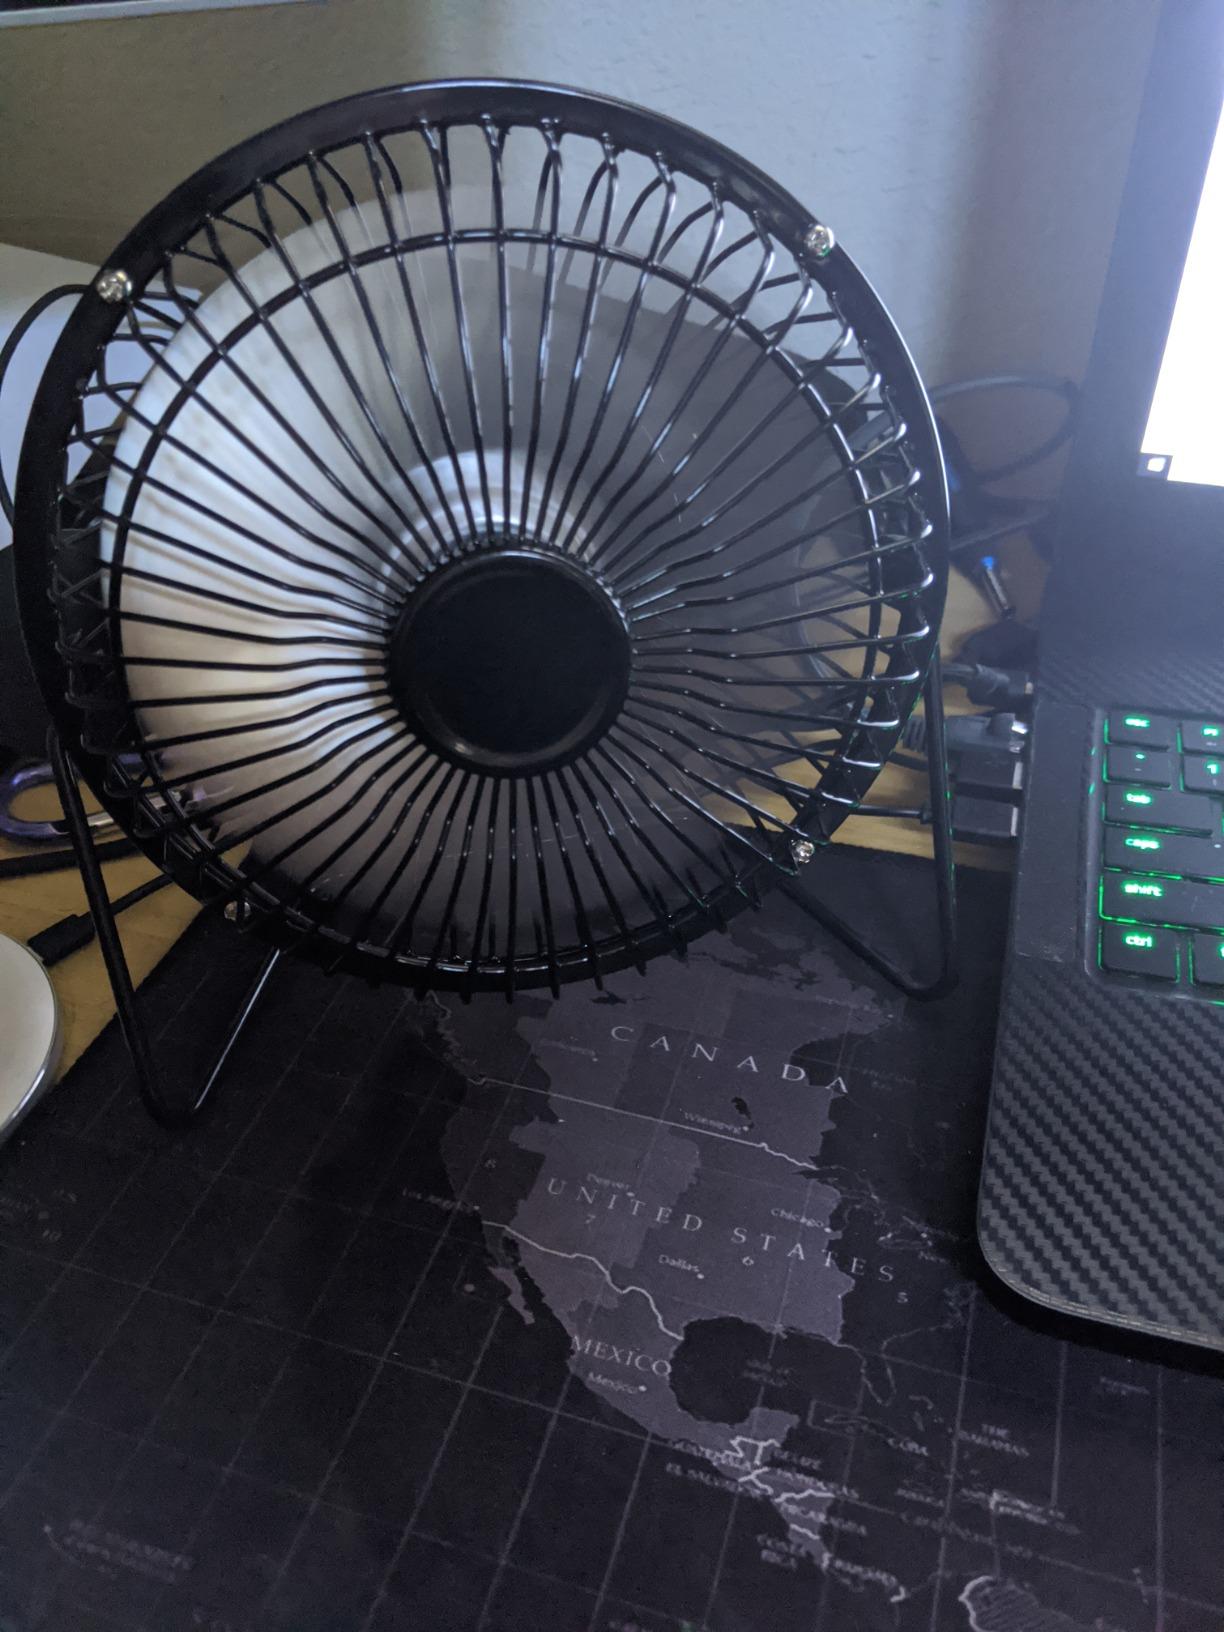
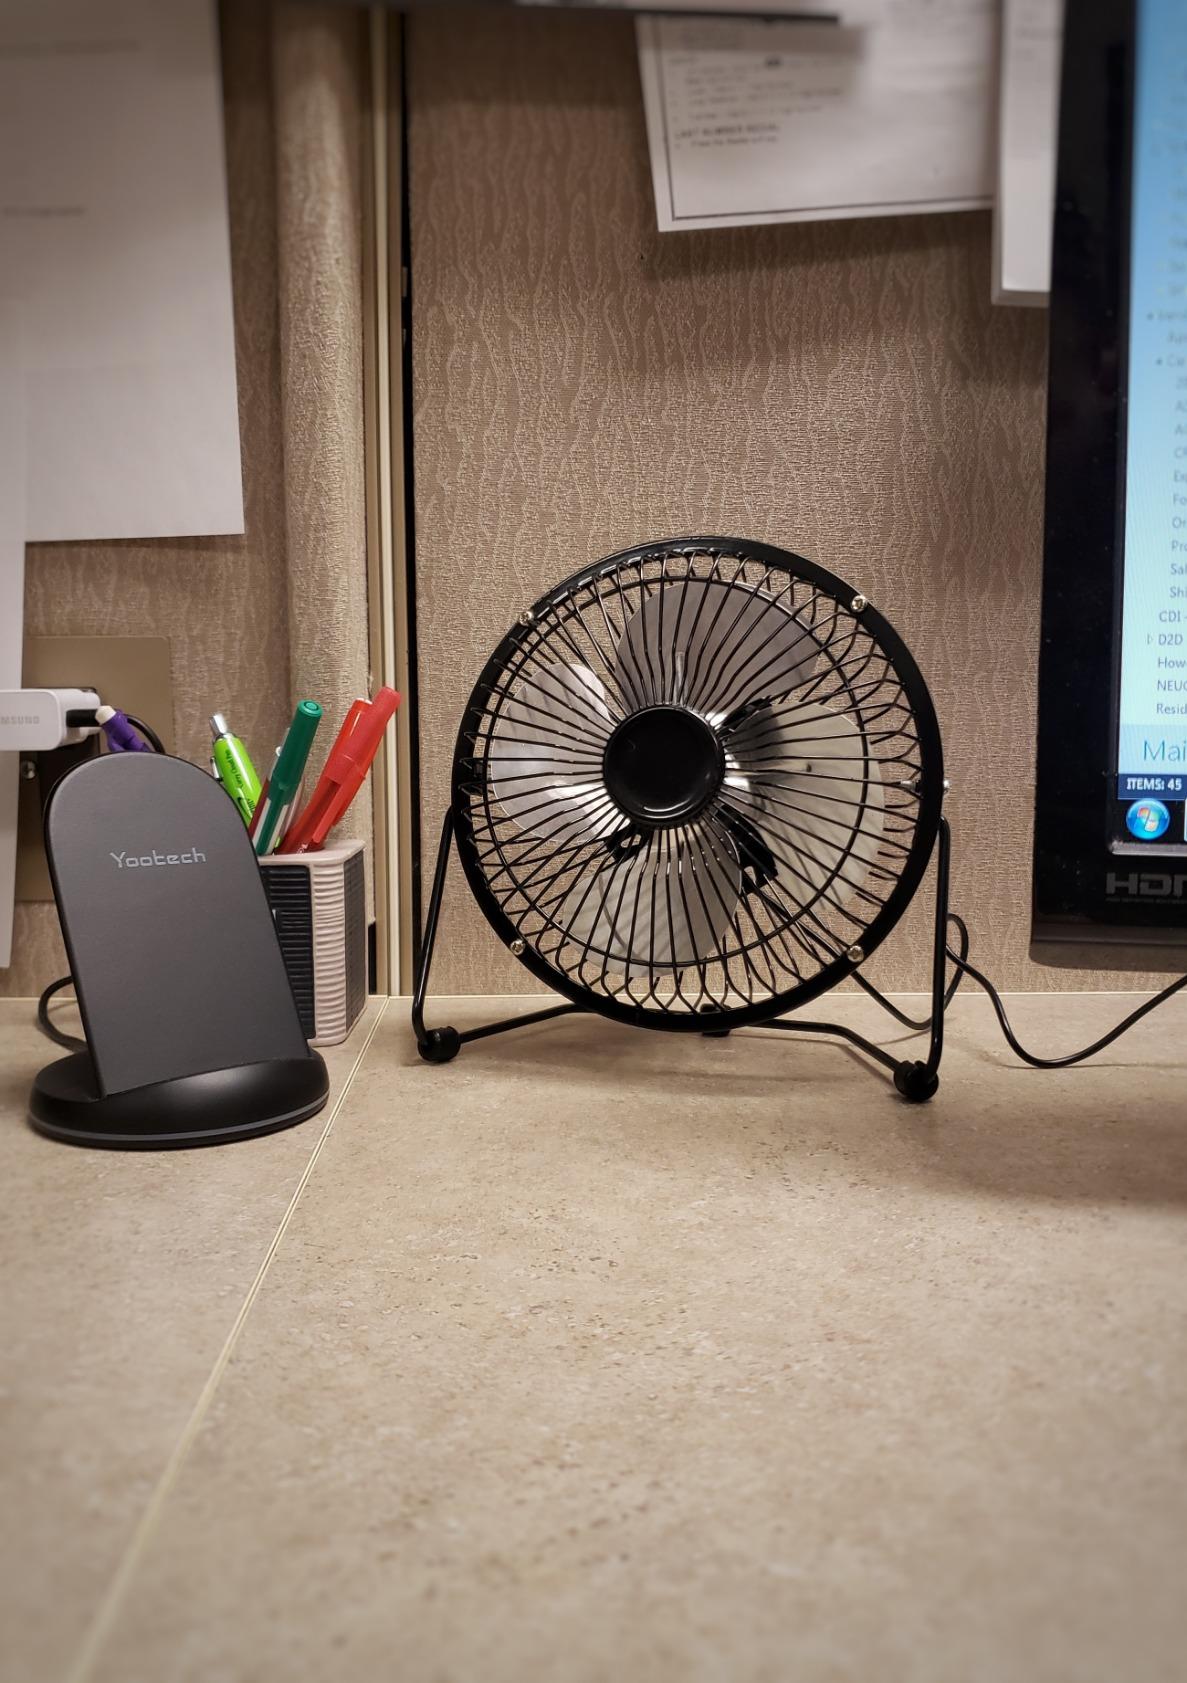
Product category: fan
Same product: yes